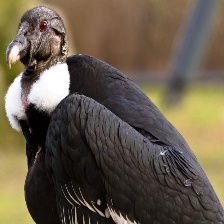
Species: INDIAN VULTURE
Scientific name: GYPS INDICUS
ImageNet parent category: vulture